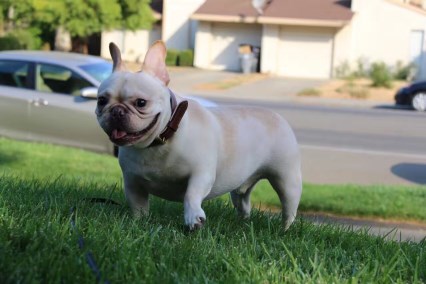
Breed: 1121-n000002-French_bulldog